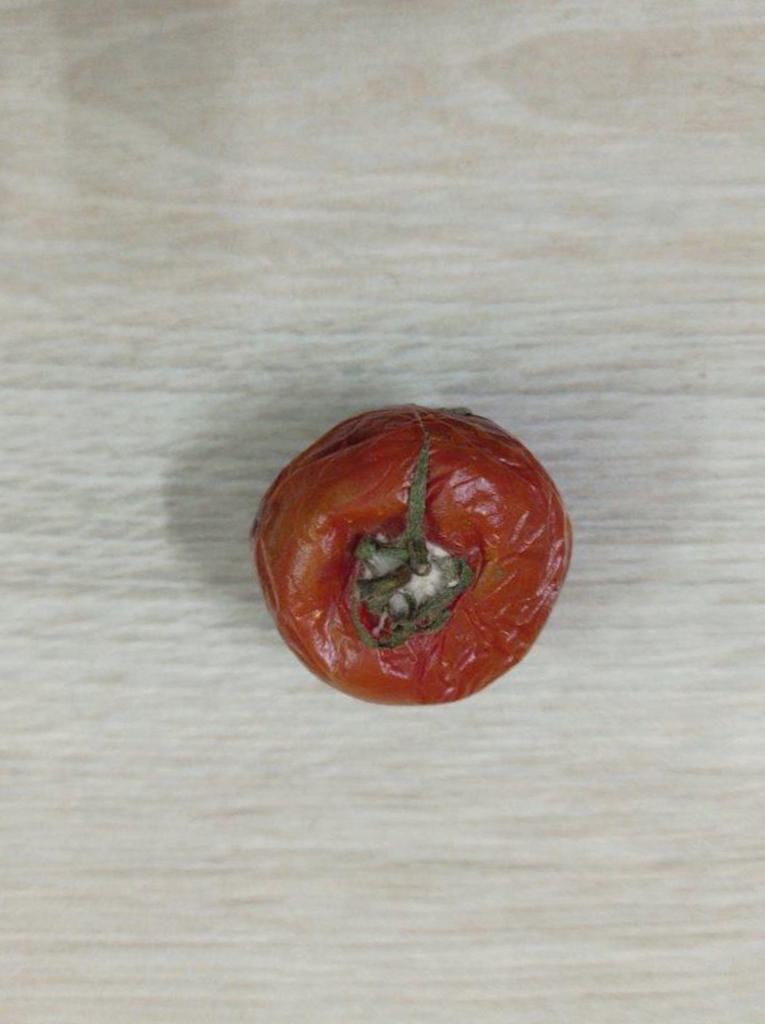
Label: Rotten